Edo traditional food

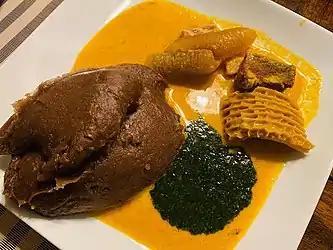
Swallow

Edo traditional food consists of dishes or food items common among the people of Edo State. The State is home to various ethnic groups including the Binis (or Edos), Ishan (Esan), Afemai, Etsako, Uzebba Iuleha people [Owan] and others. The Traditional food found among these people usually involves soup and swallow. 'swallow' is a term for Nigerian meals that are taken with soup and ingested without chewing (Although there are few people who are actually chew before swallowing).